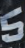
Number: 5